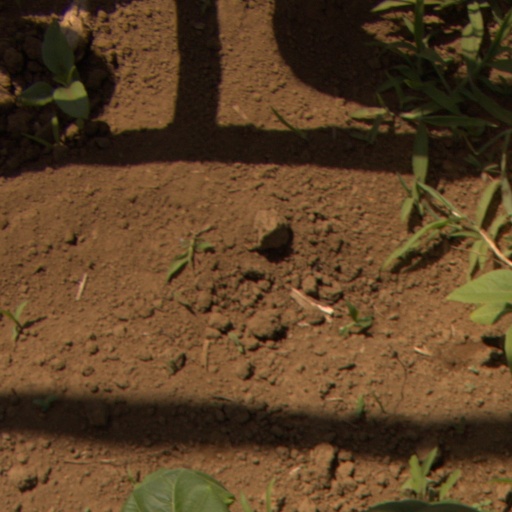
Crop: Jerusalem artichoke